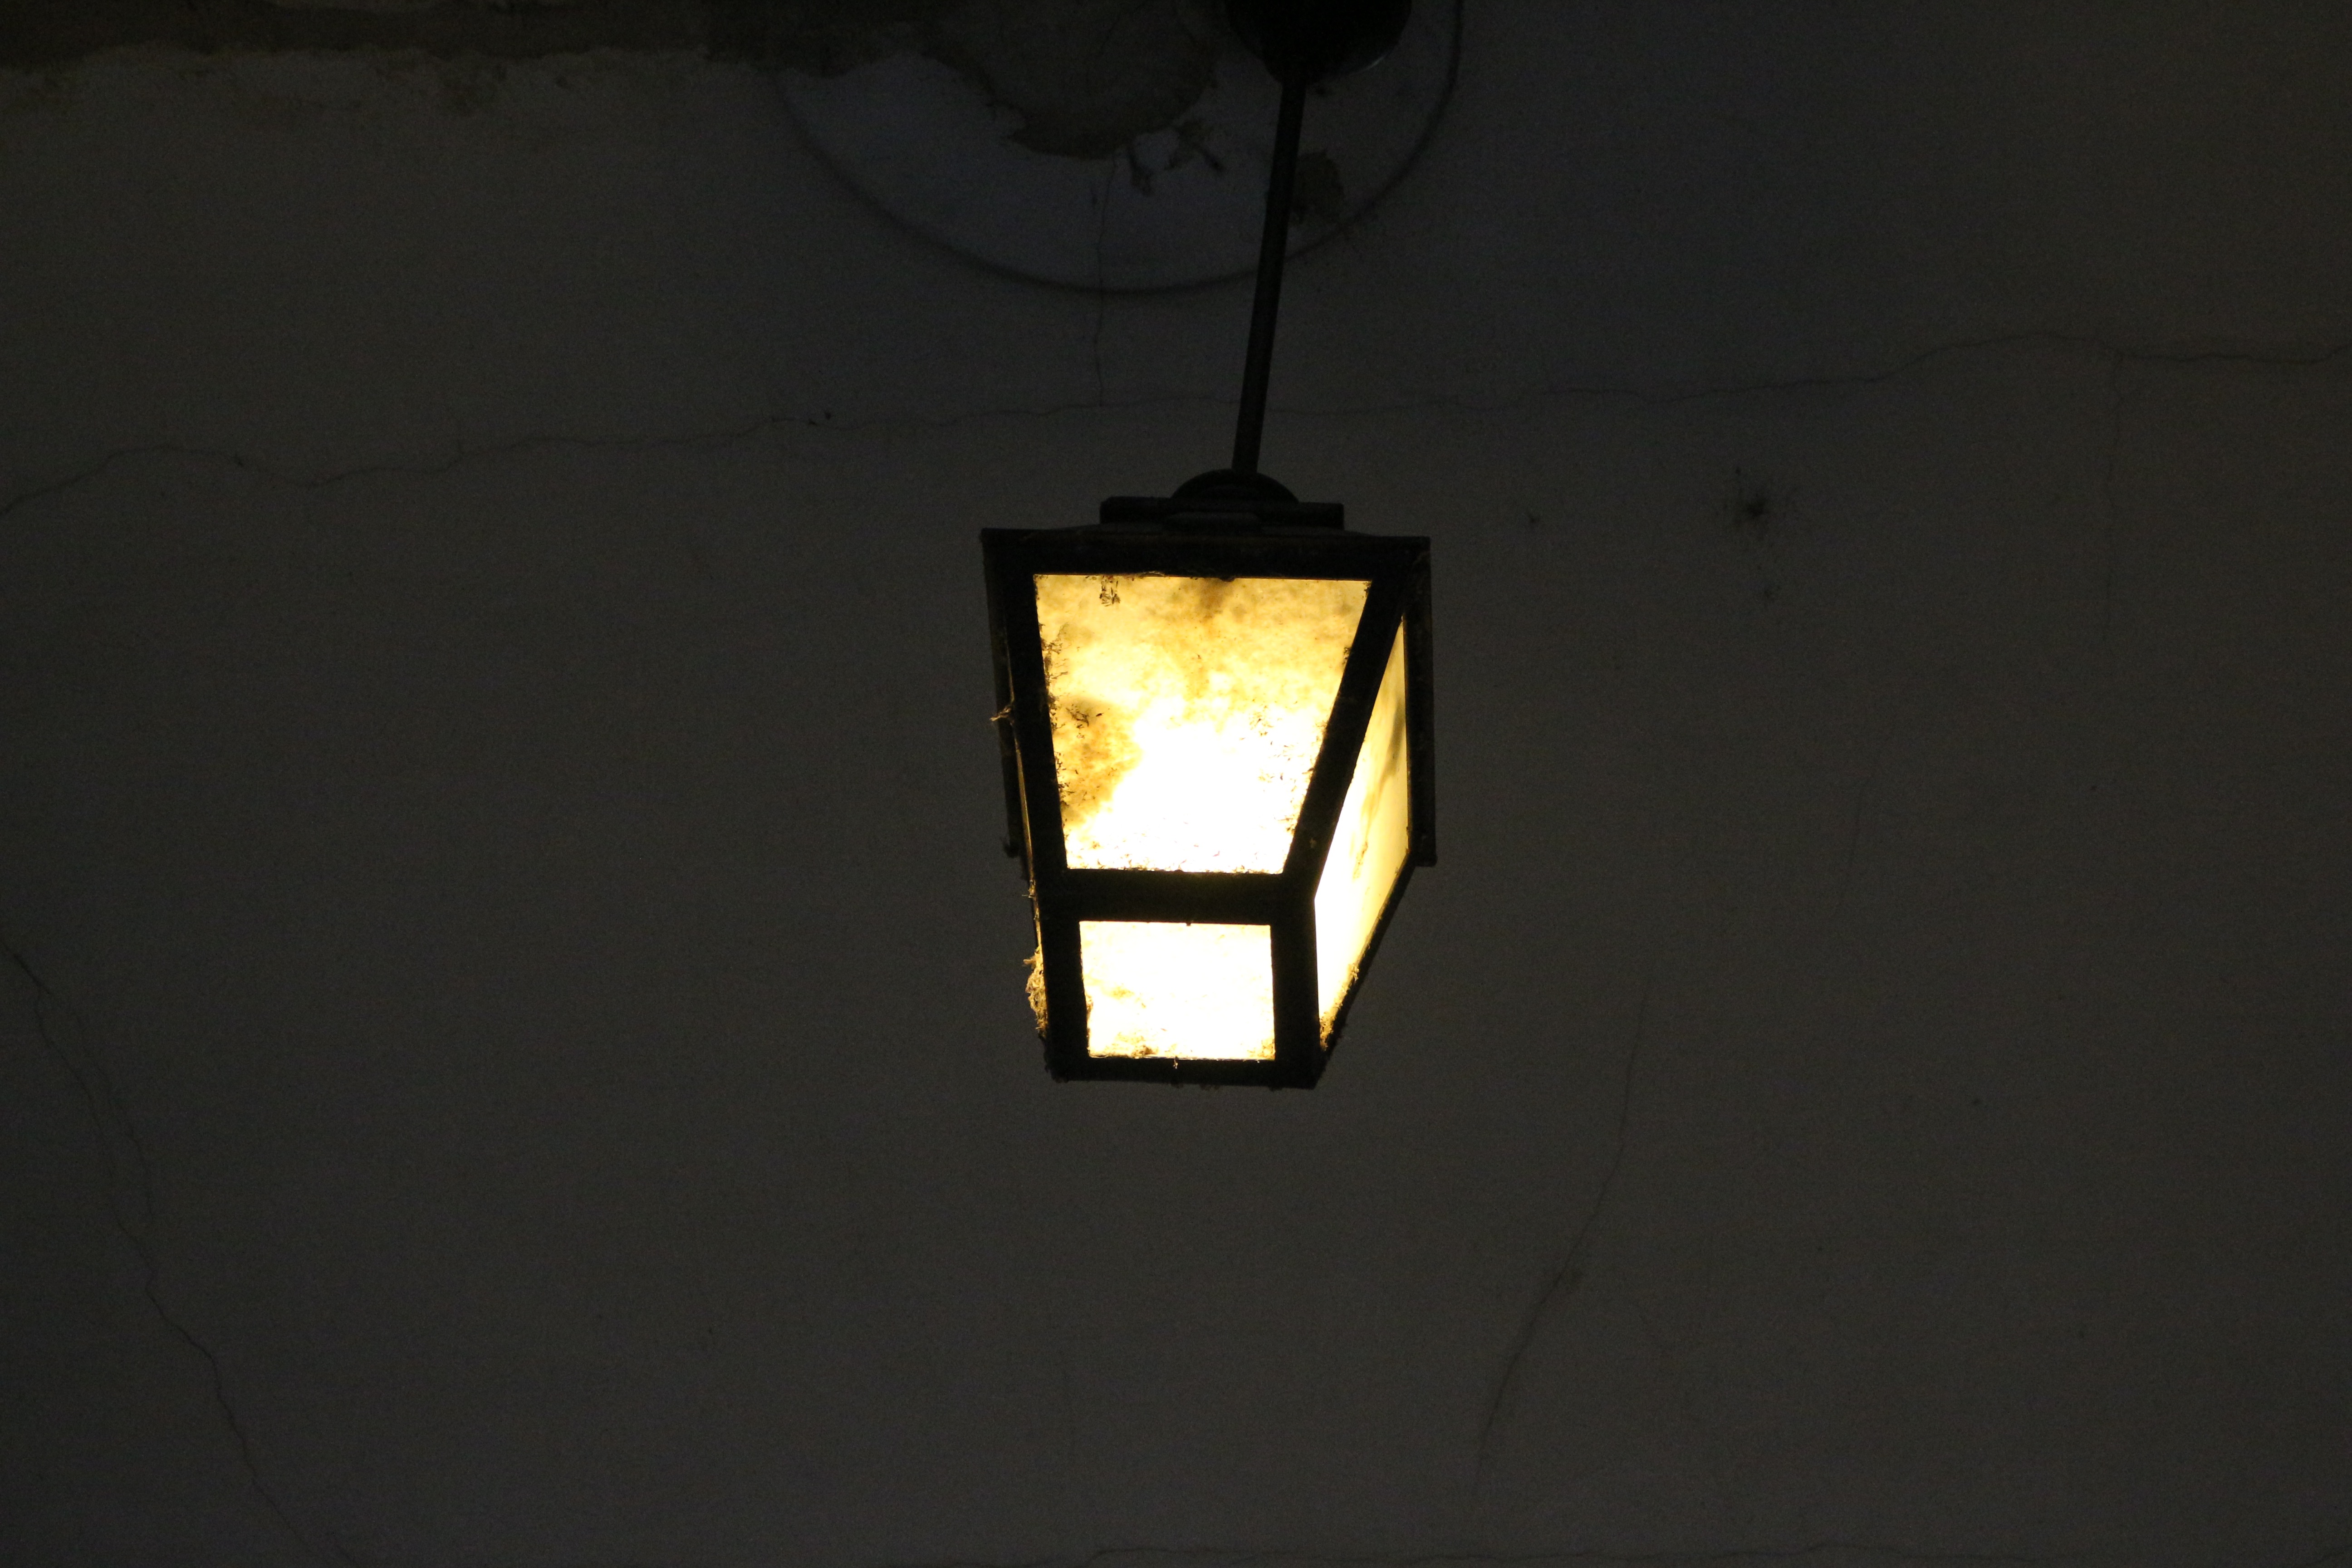
light, white, ceiling, lantern, darkness, street light, lamp, black, yellow, lighting, light fixture